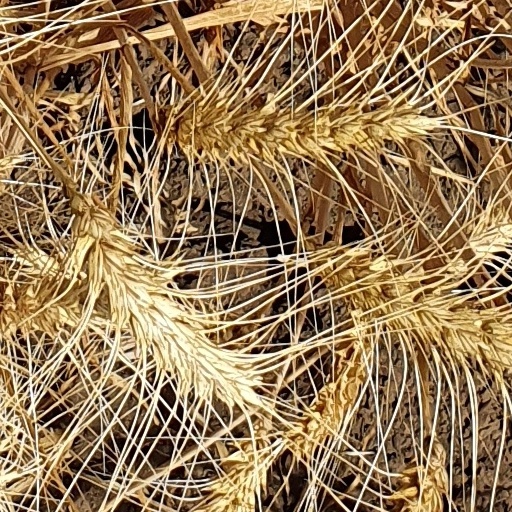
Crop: wheat